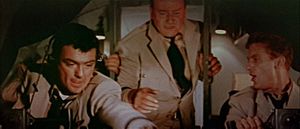
William Campbell
William Campbell, var en amerikansk skuespiller. Han havde biroller i mange store film, men han har også medvirket i flere lavbudget B-film, inklusiv to gyserfilm.